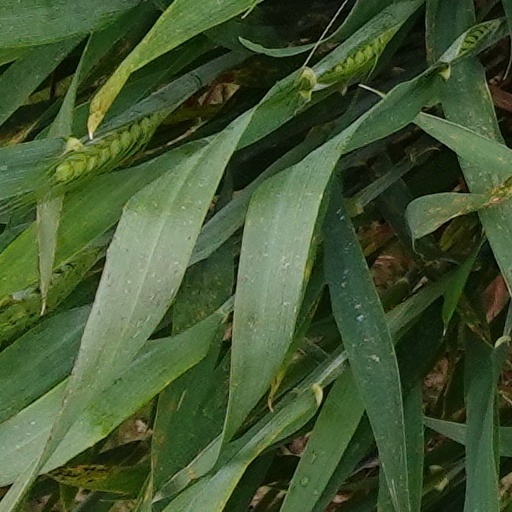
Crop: wheat